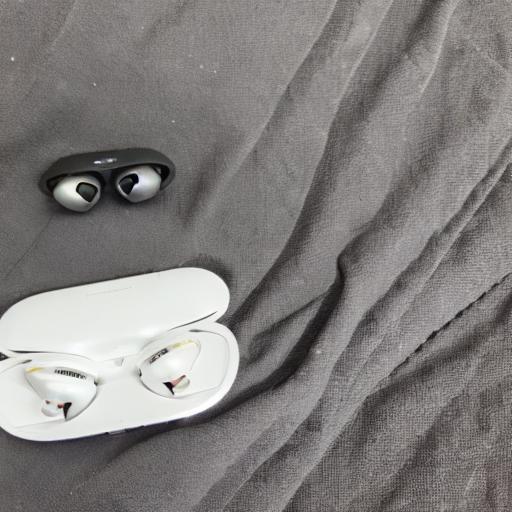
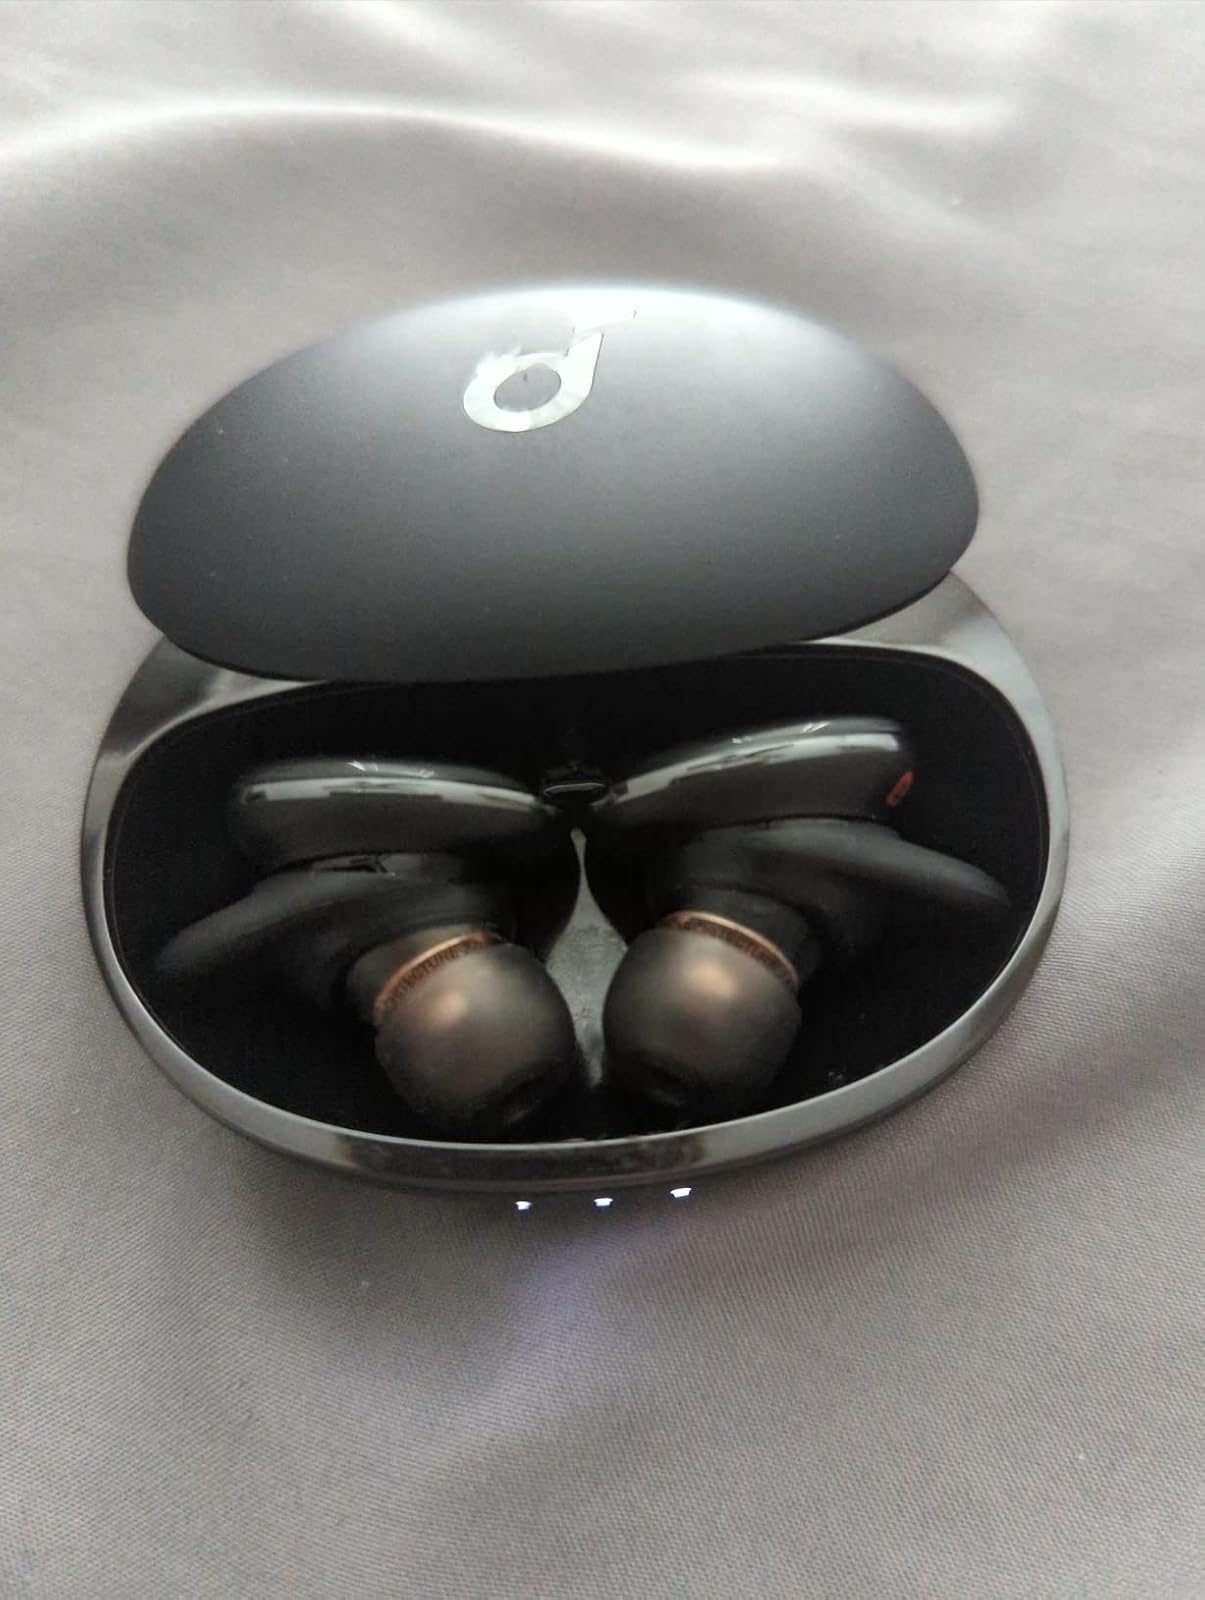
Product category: earbuds
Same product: no